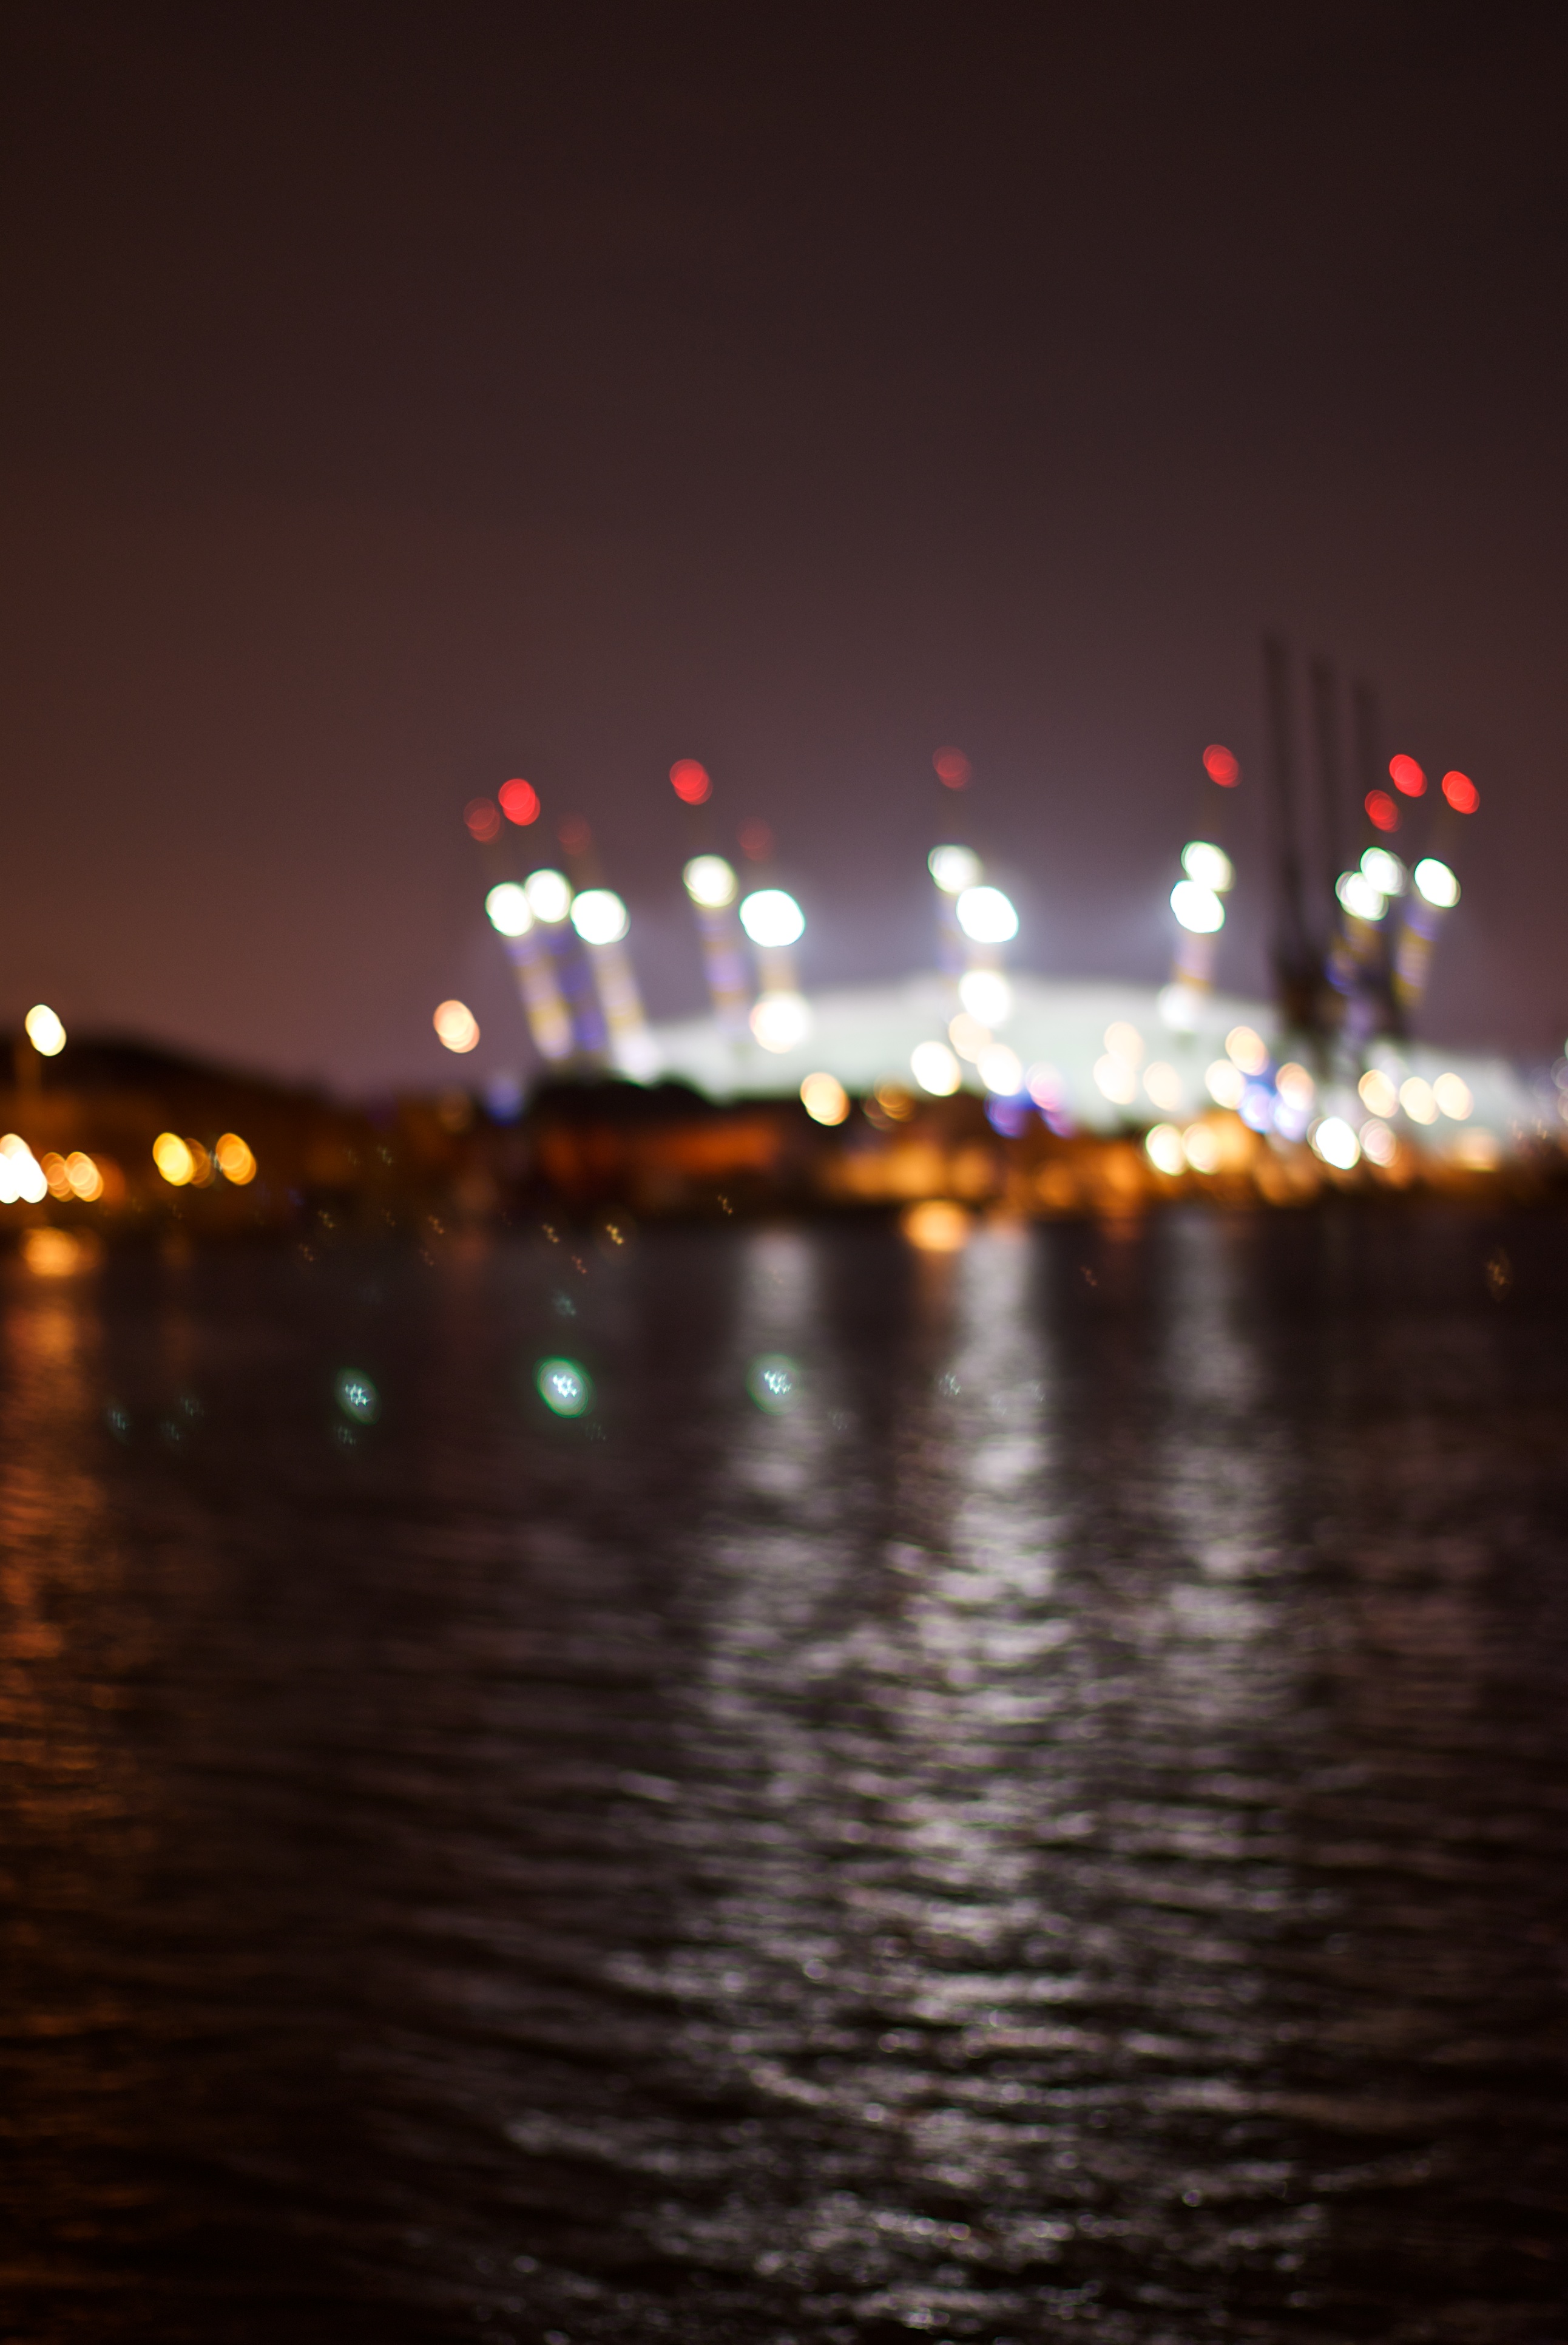
light, bokeh, blur, white, skyline, night, morning, dusk, evening, reflection, red, london, 50mm, sony, dome, blurry, wharf, millenium, o2, a100, canary, milleniumdome, themilleniumdome